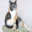
Label: cat